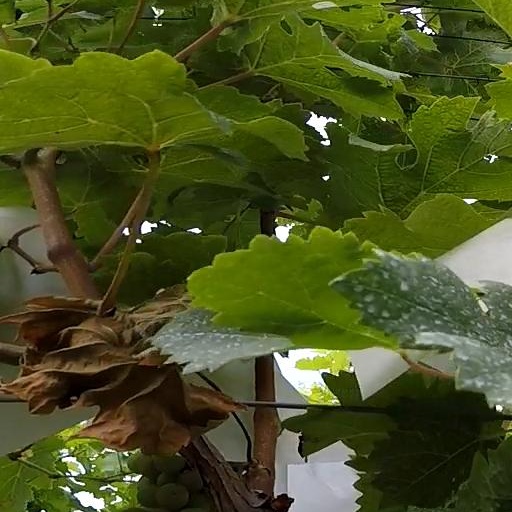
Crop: grape